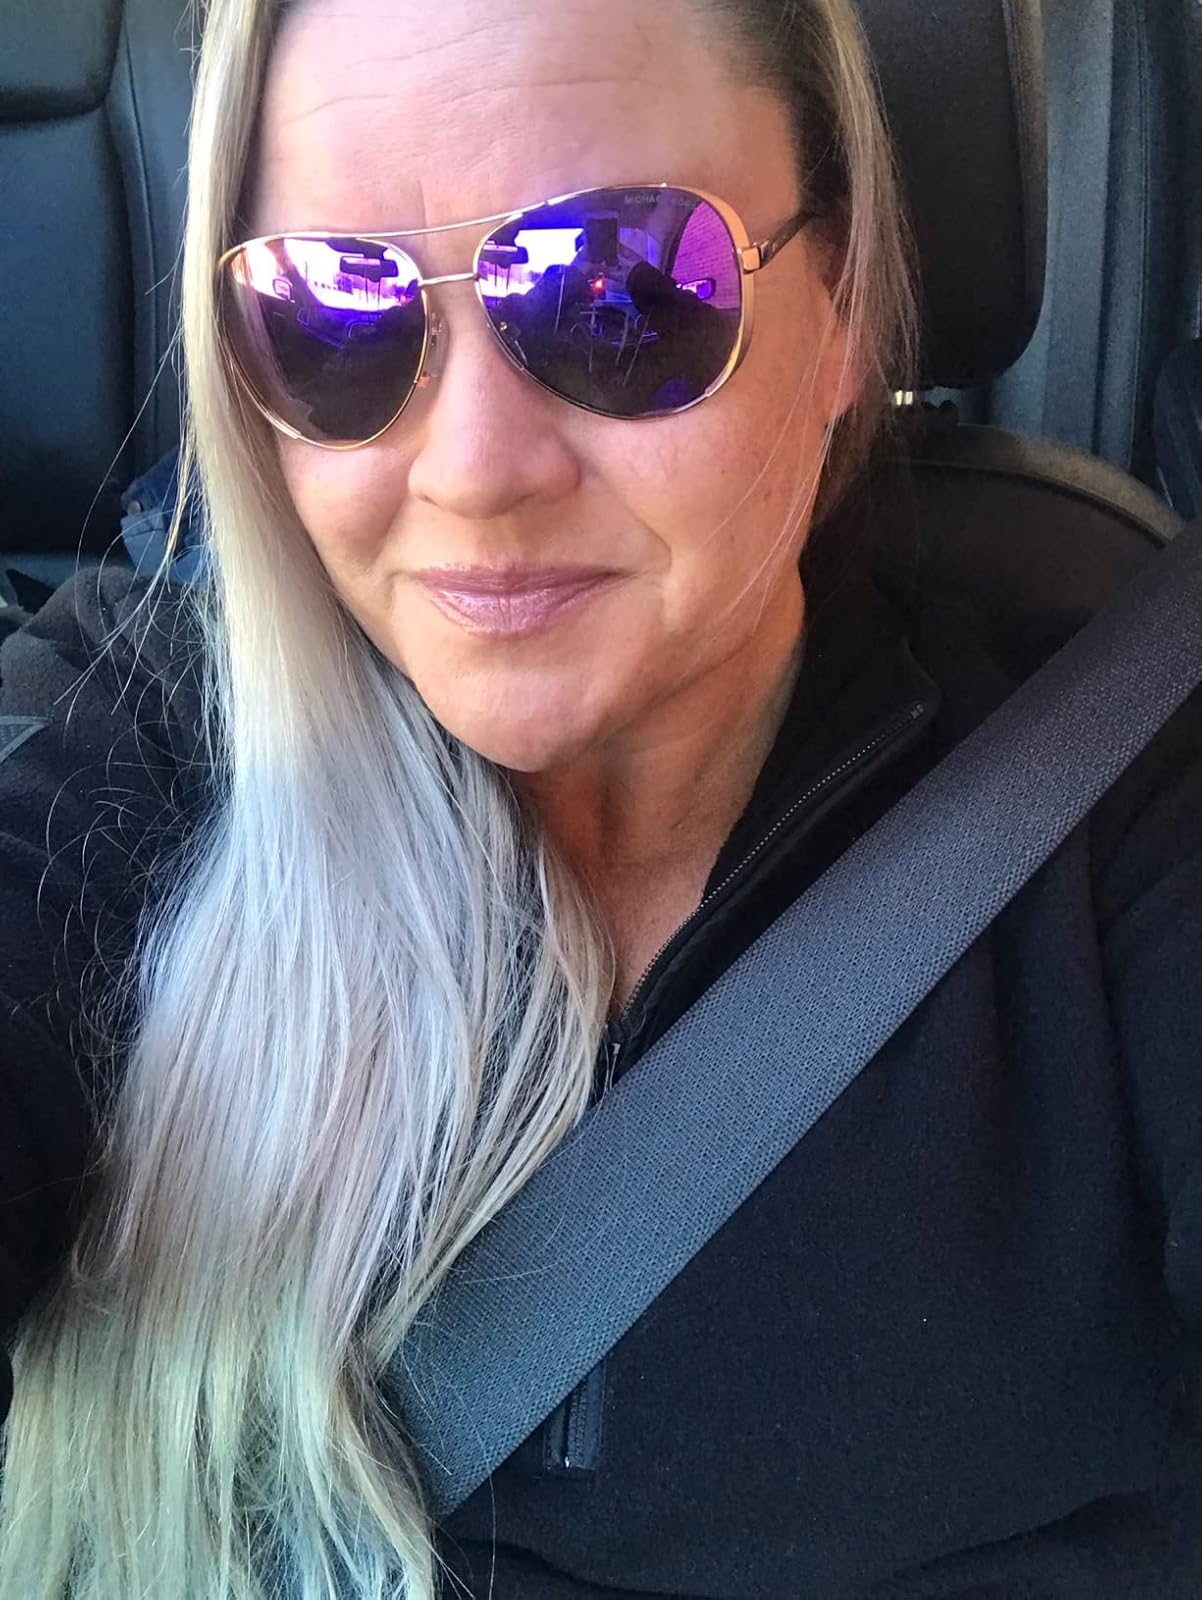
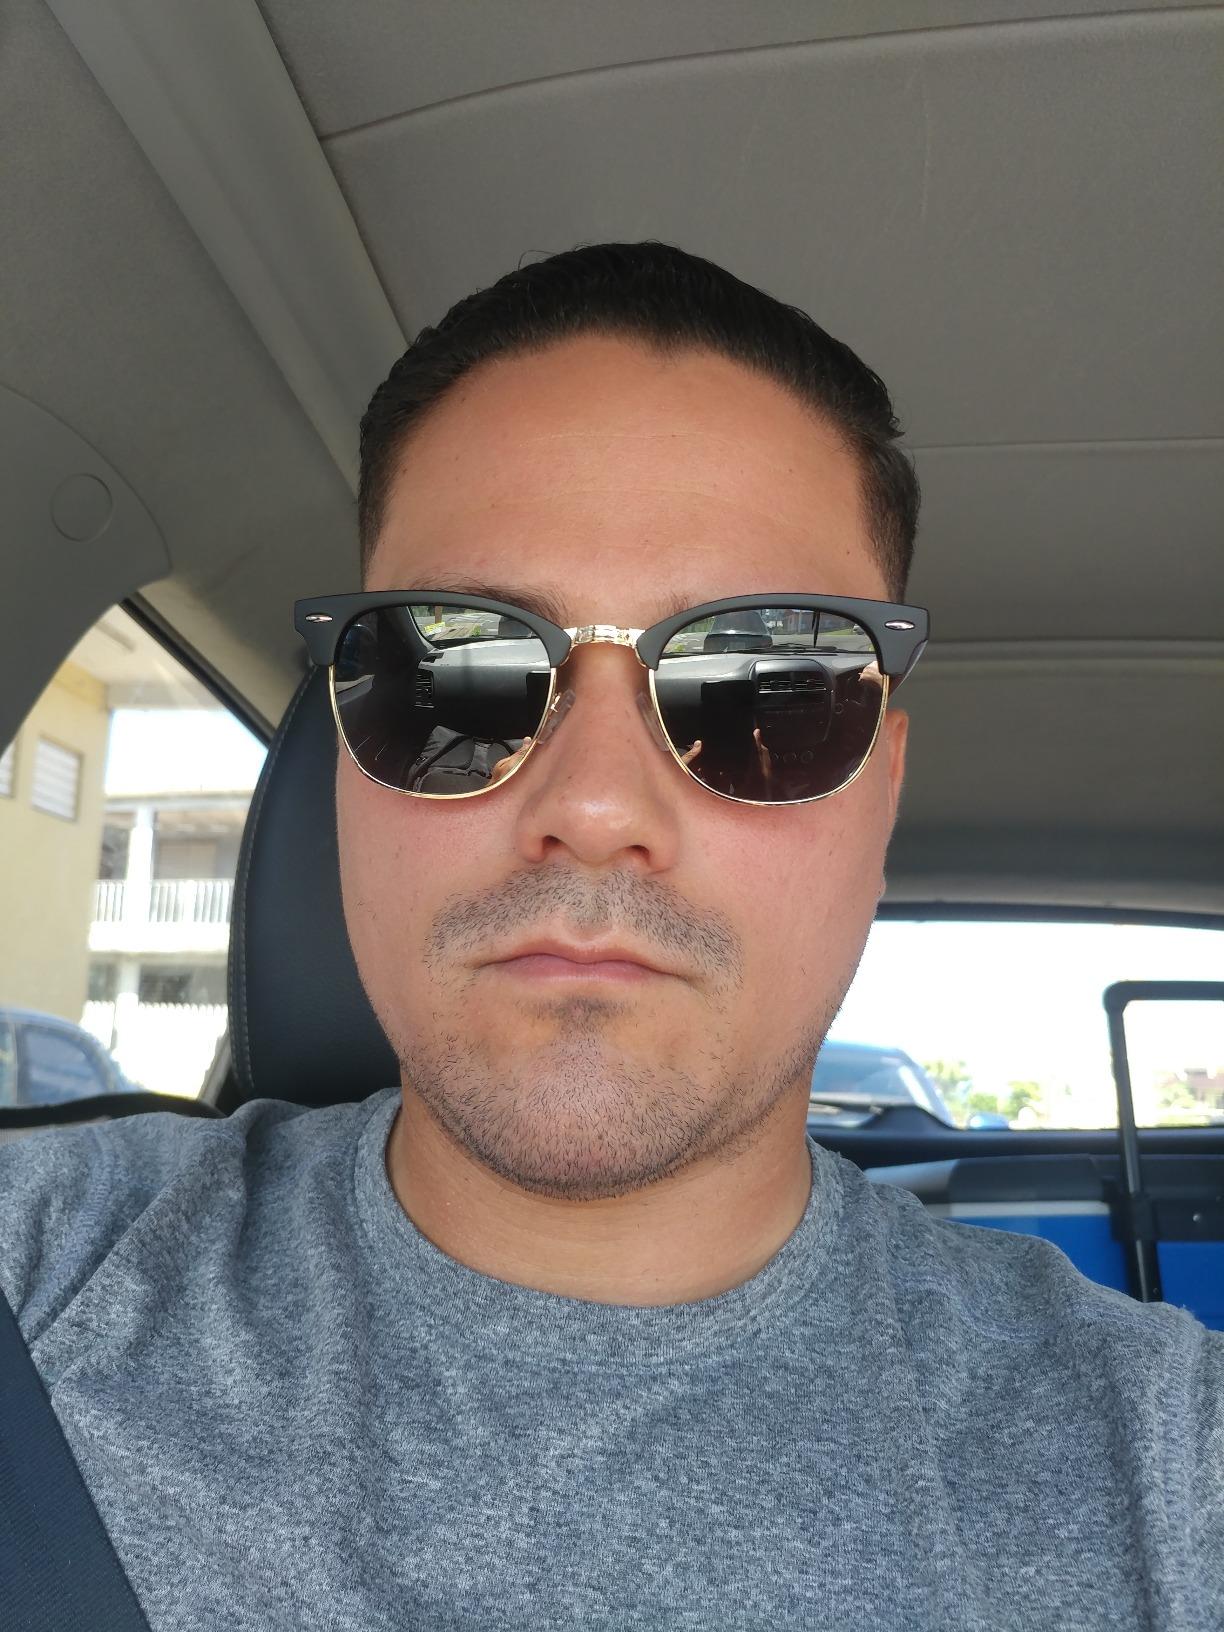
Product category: accessories_sunglasses
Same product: no